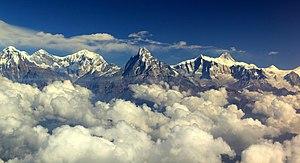
L'Annapurna est un massif de montagnes de l'Himalaya au Népal, comprenant six principaux sommets dont le plus haut, l'Annapurna I, culmine à 8 091 mètres, ce qui en fait le dixième plus haut sommet du monde.